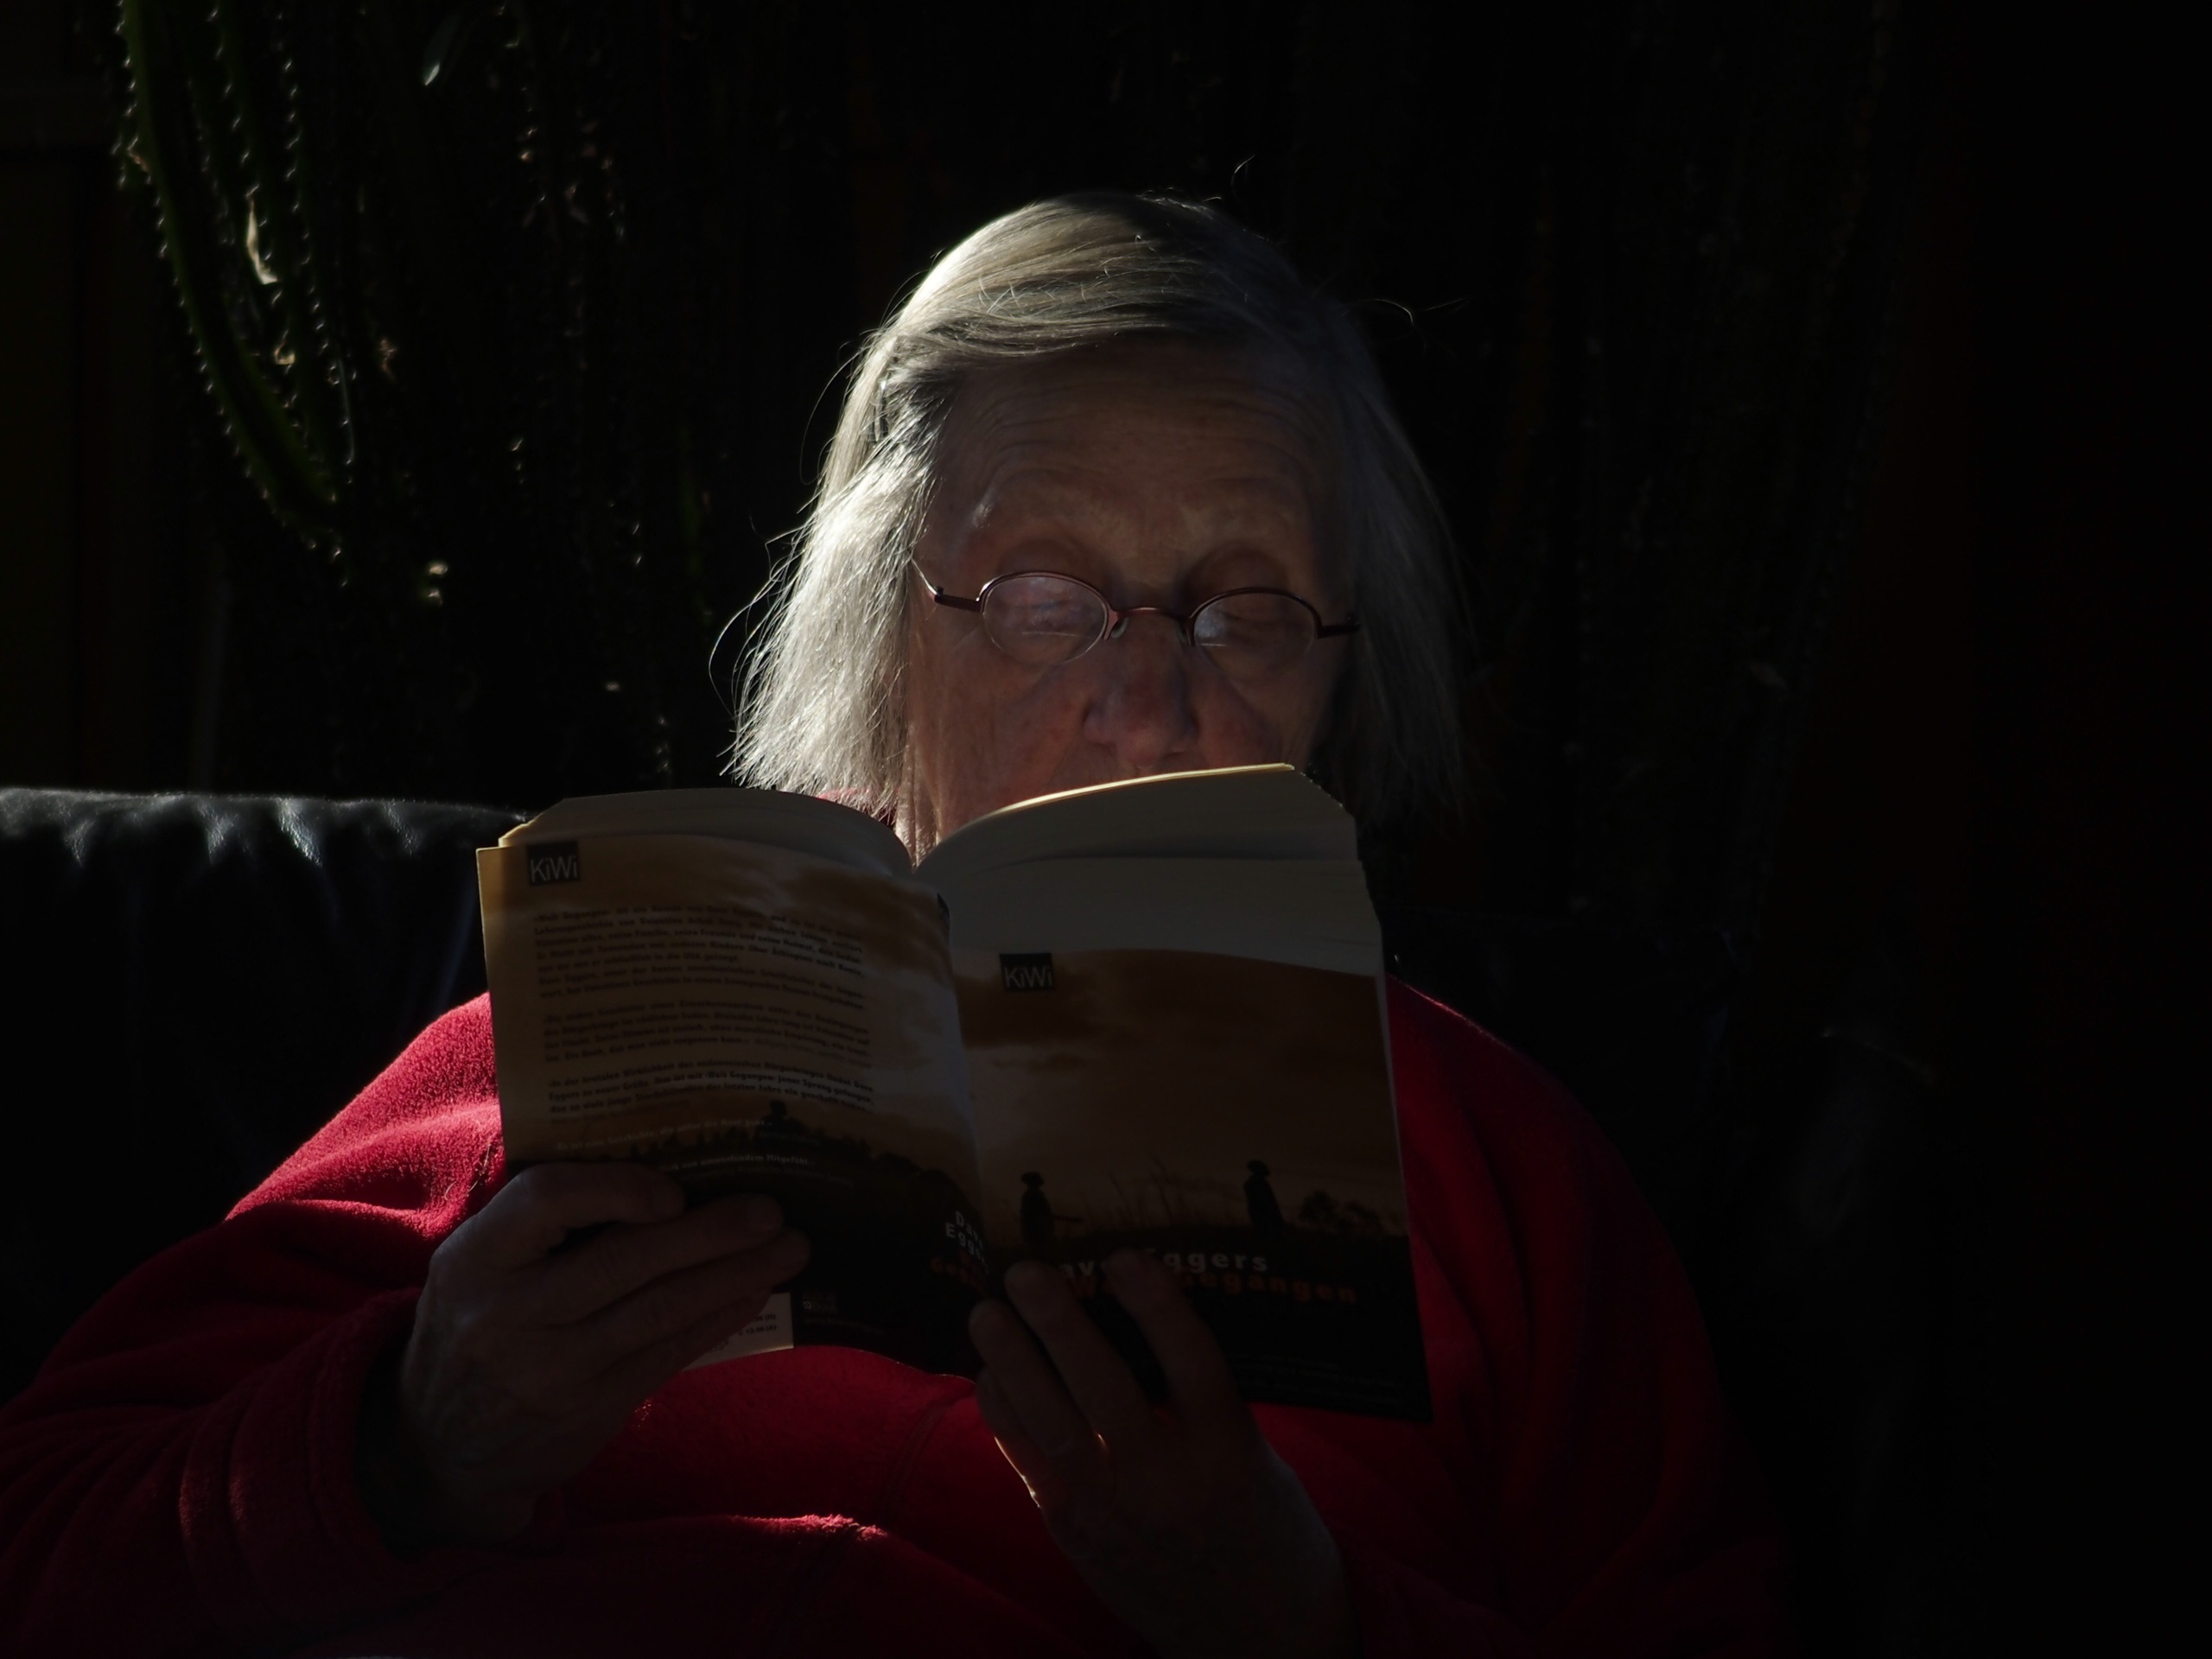
read, light, woman, portrait, red, human, darkness, grandma, old woman, face, age, concentration, screenshot, seniorin